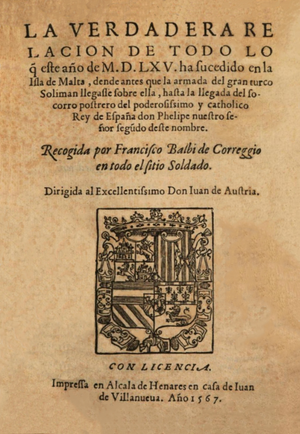
Le Grand Siège de Malte a été mené par les Ottomans en 1565 pour prendre possession de l'archipel et en chasser l'ordre de Saint-Jean de Jérusalem. Malgré leur supériorité numérique, les Ottomans ne viennent pas à bout de la résistance des chevaliers et doivent lever leur siège après avoir essuyé de lourdes pertes. Cette victoire de l'Ordre assure sa présence à Malte et renforce durablement son prestige dans l'Europe chrétienne.